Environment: real
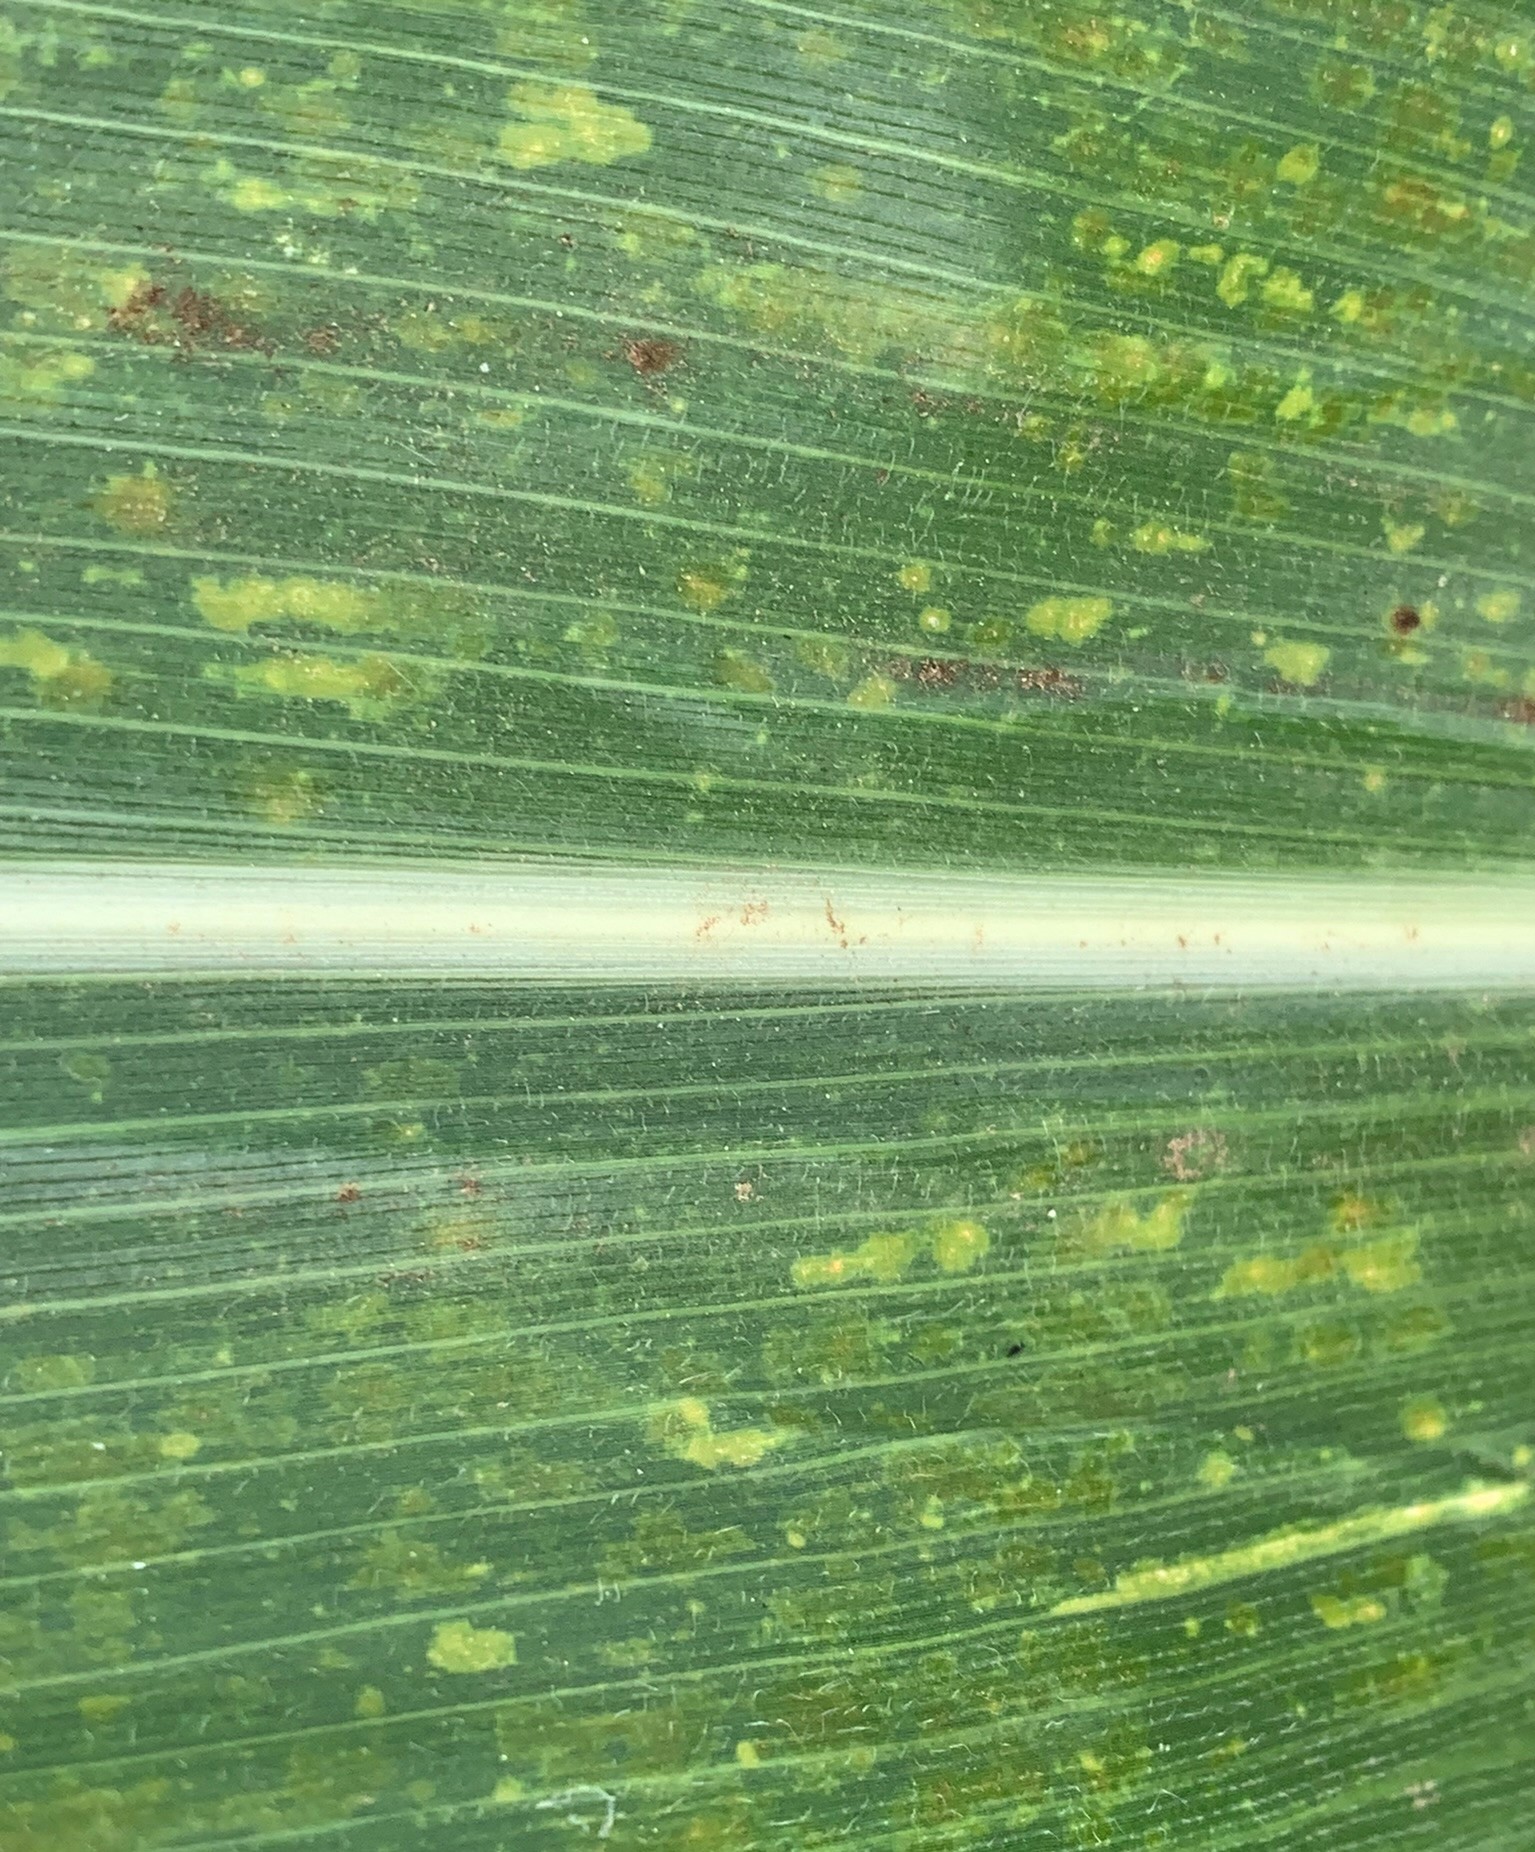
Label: lethal_necrosis